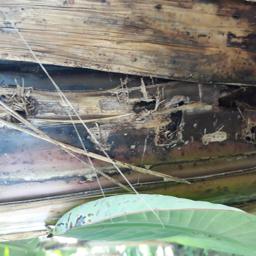
Label: PSEUDOSTEM WEEVIL